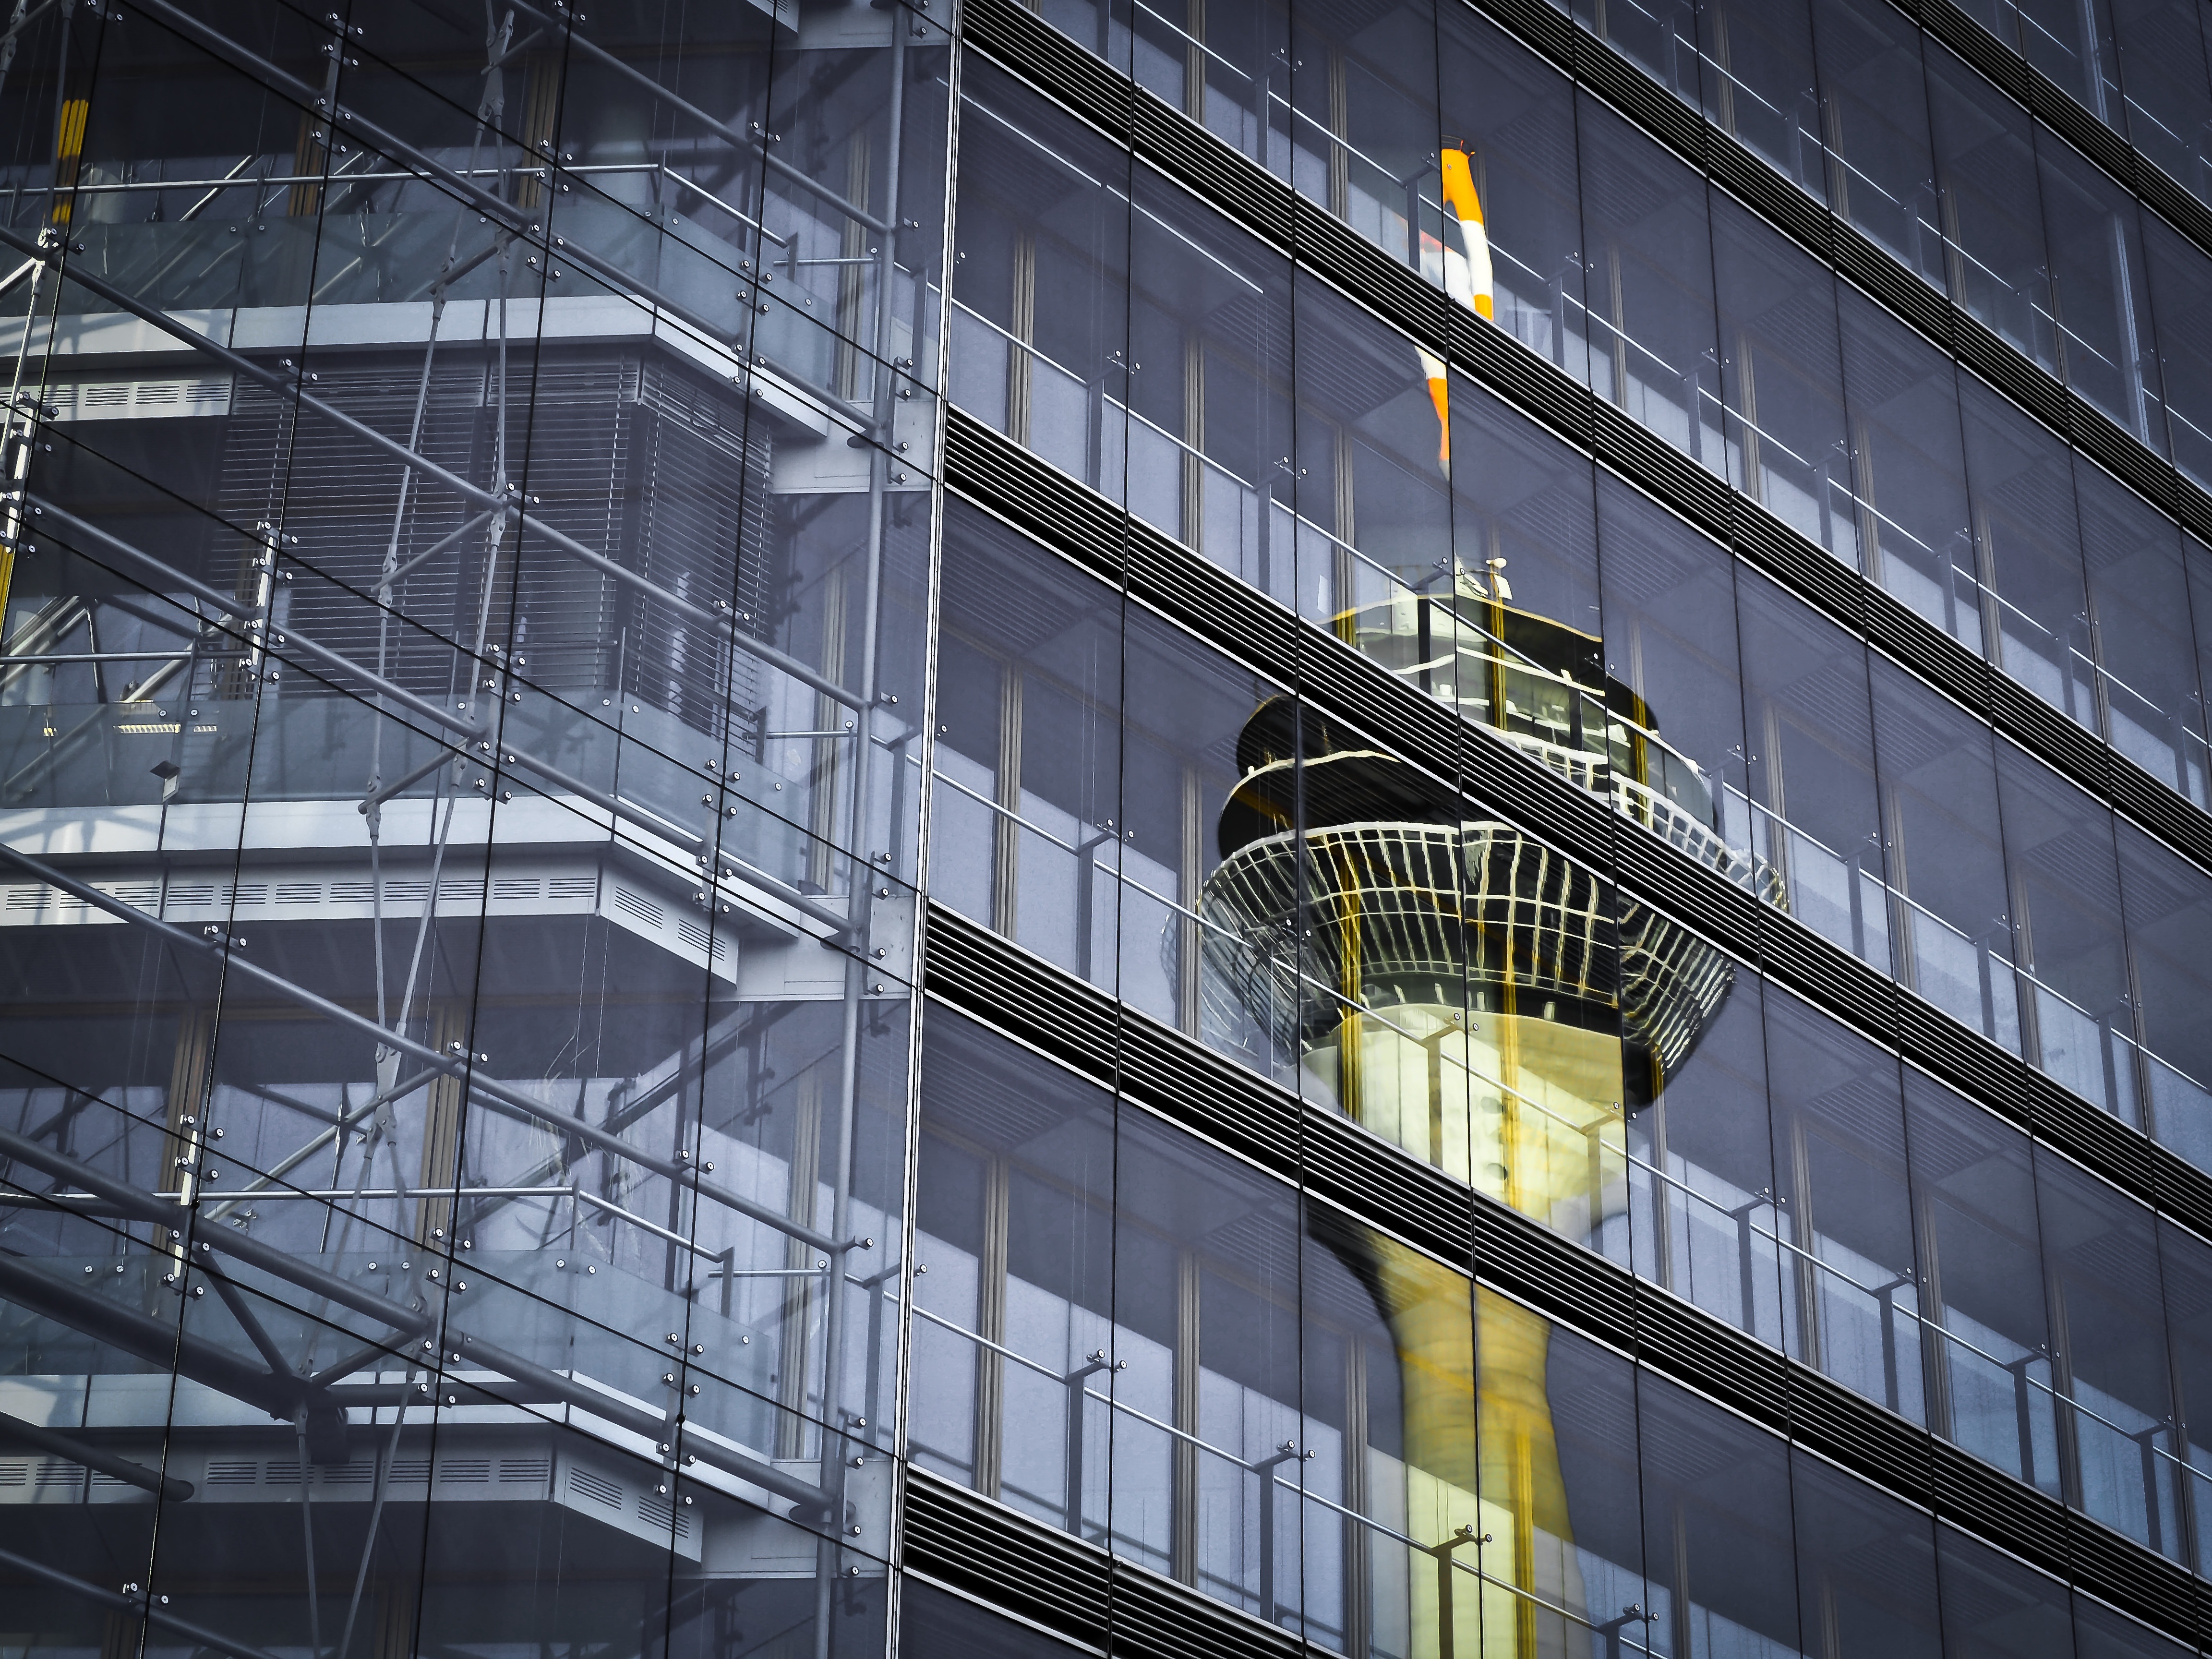
architecture, structure, sky, window, glass, building, city, skyscraper, urban, daytime, line, reflection, metal, facade, modern, tower block, angle, commercial building, headquarters, mirroring, metropolis, condominium, glass facades, dusseldorf, tv tower, daylighting, urban area, metropolitan area, mixed use, corporate headquarters